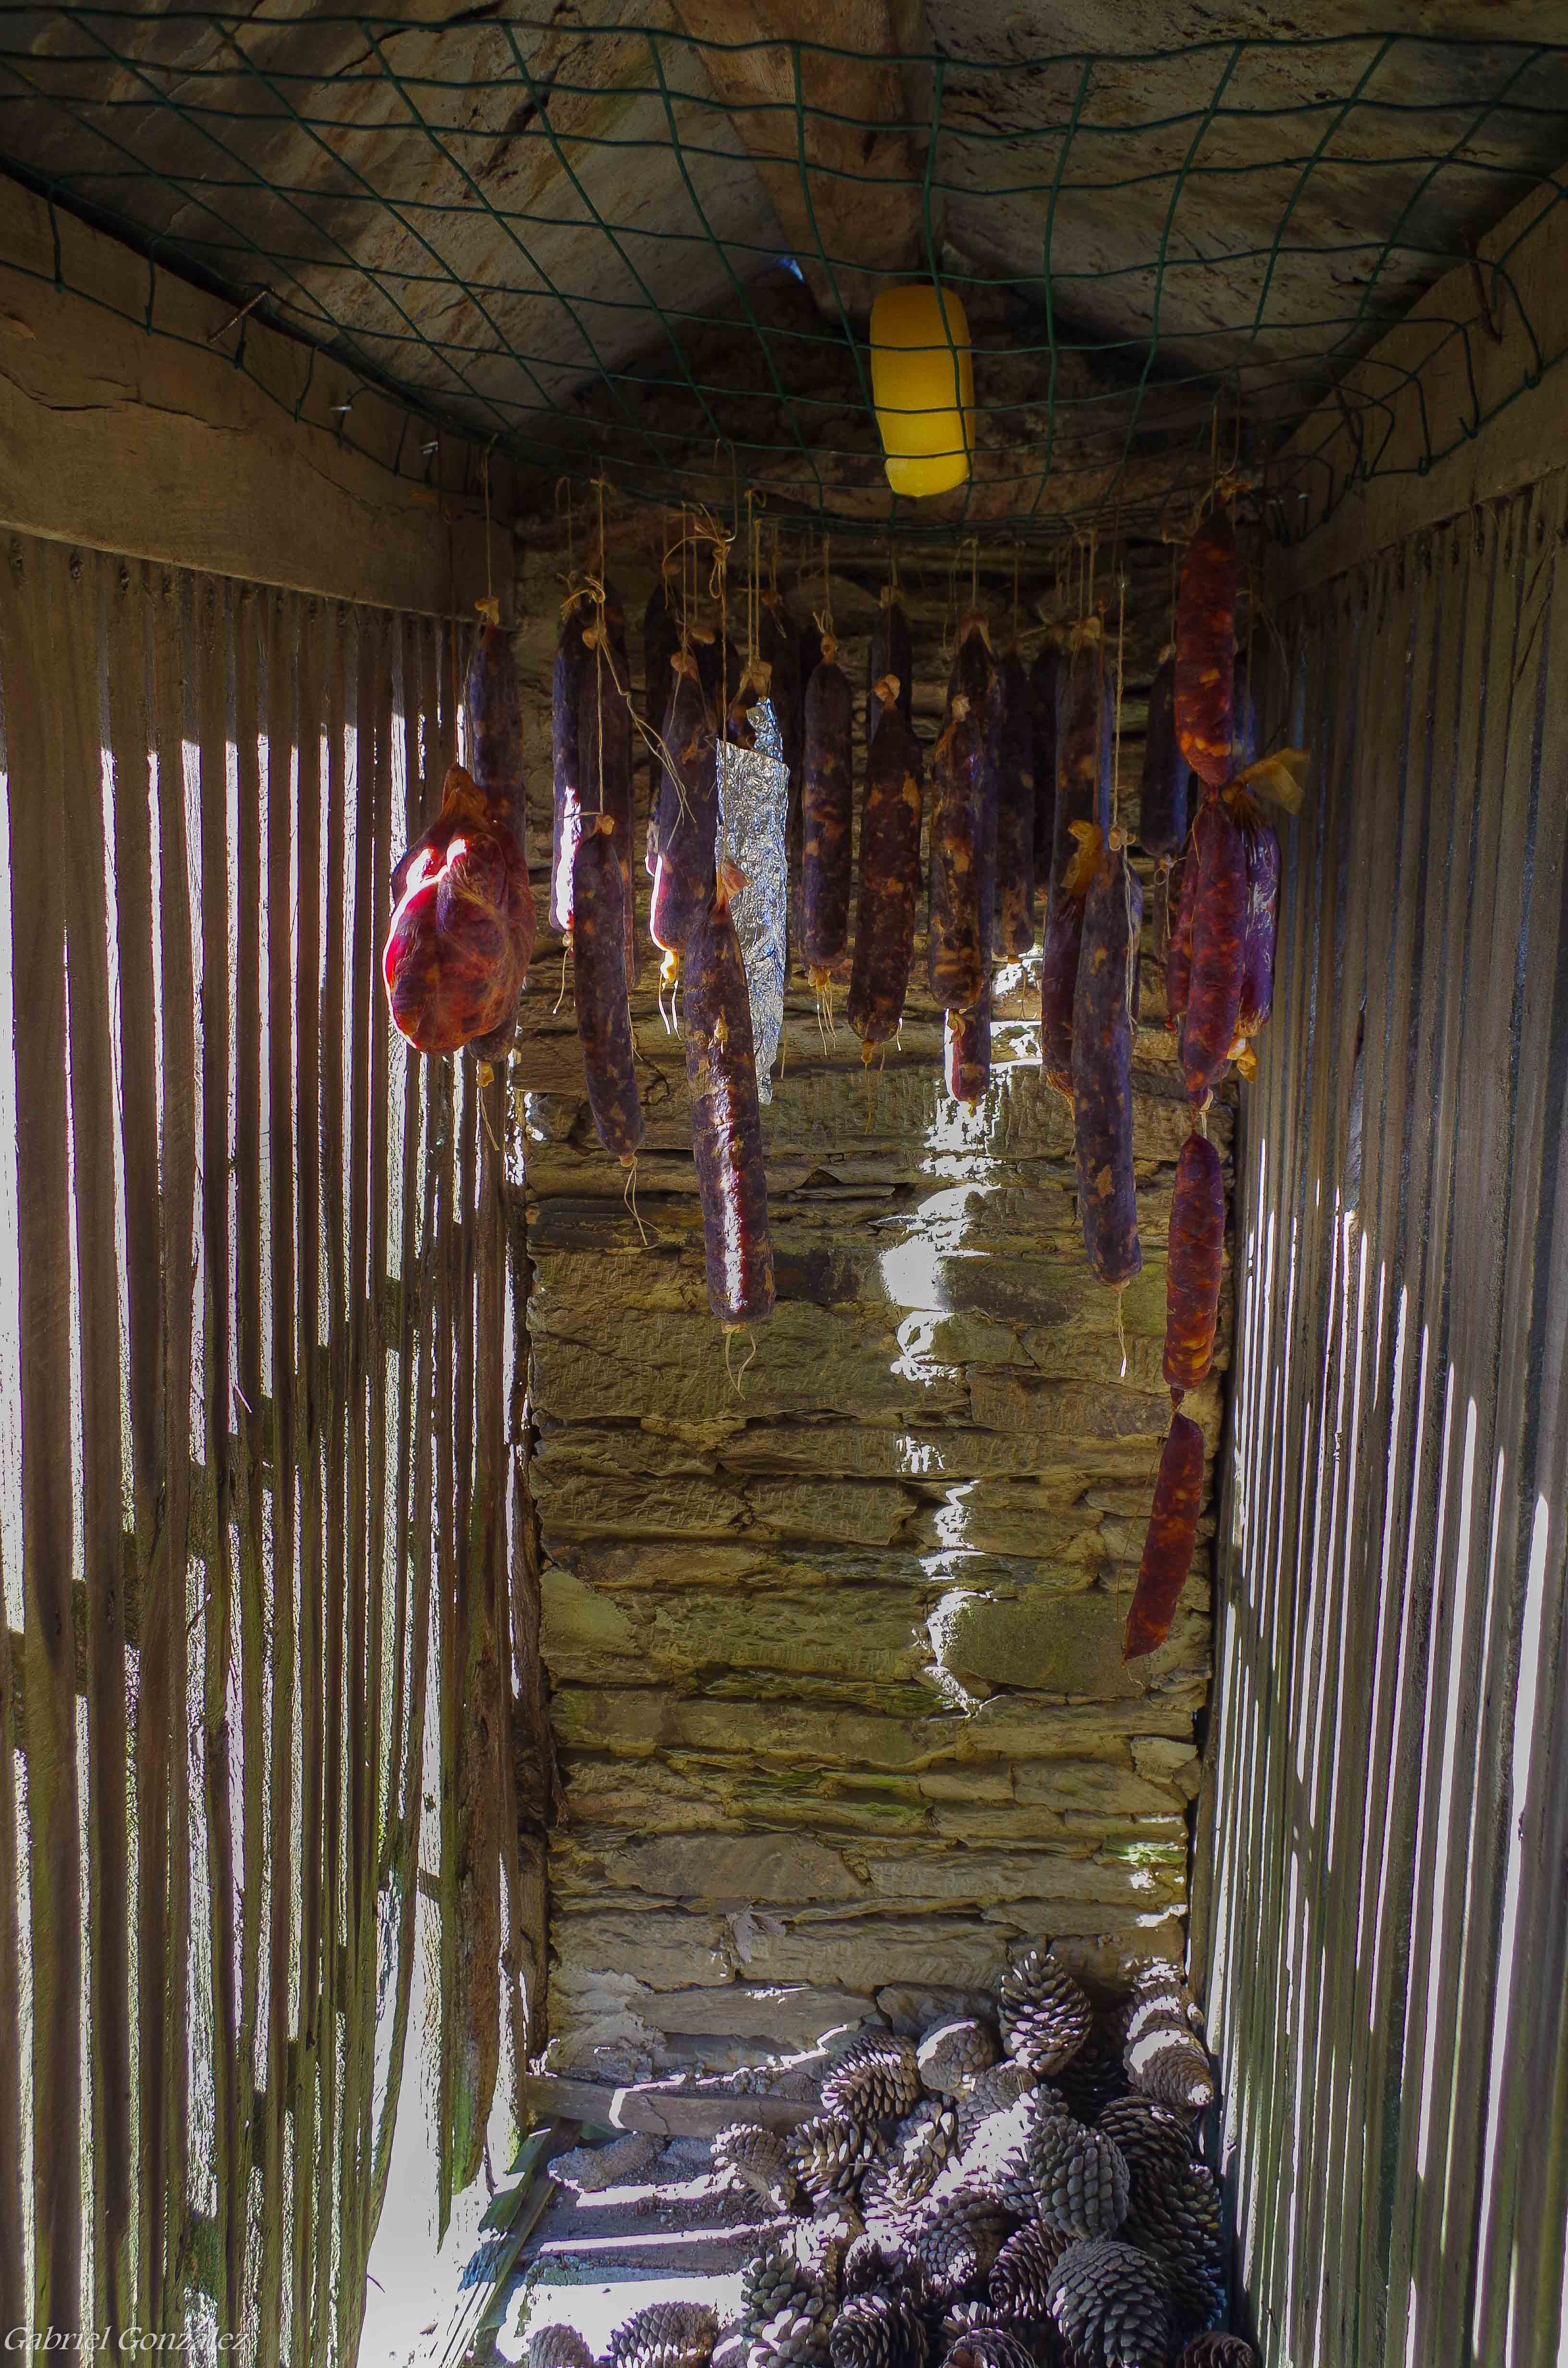
landscape, tree, water, house, spain, temple, paisajes, ggl1, gaby1, pentaxk30, galiciarural, marquide, meiragaliciaespa a